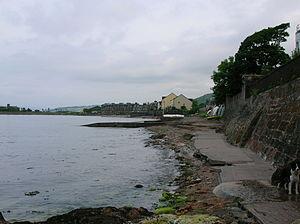
Fairlie est un village du North Ayrshire, sur la côte ouest de l'Écosse.